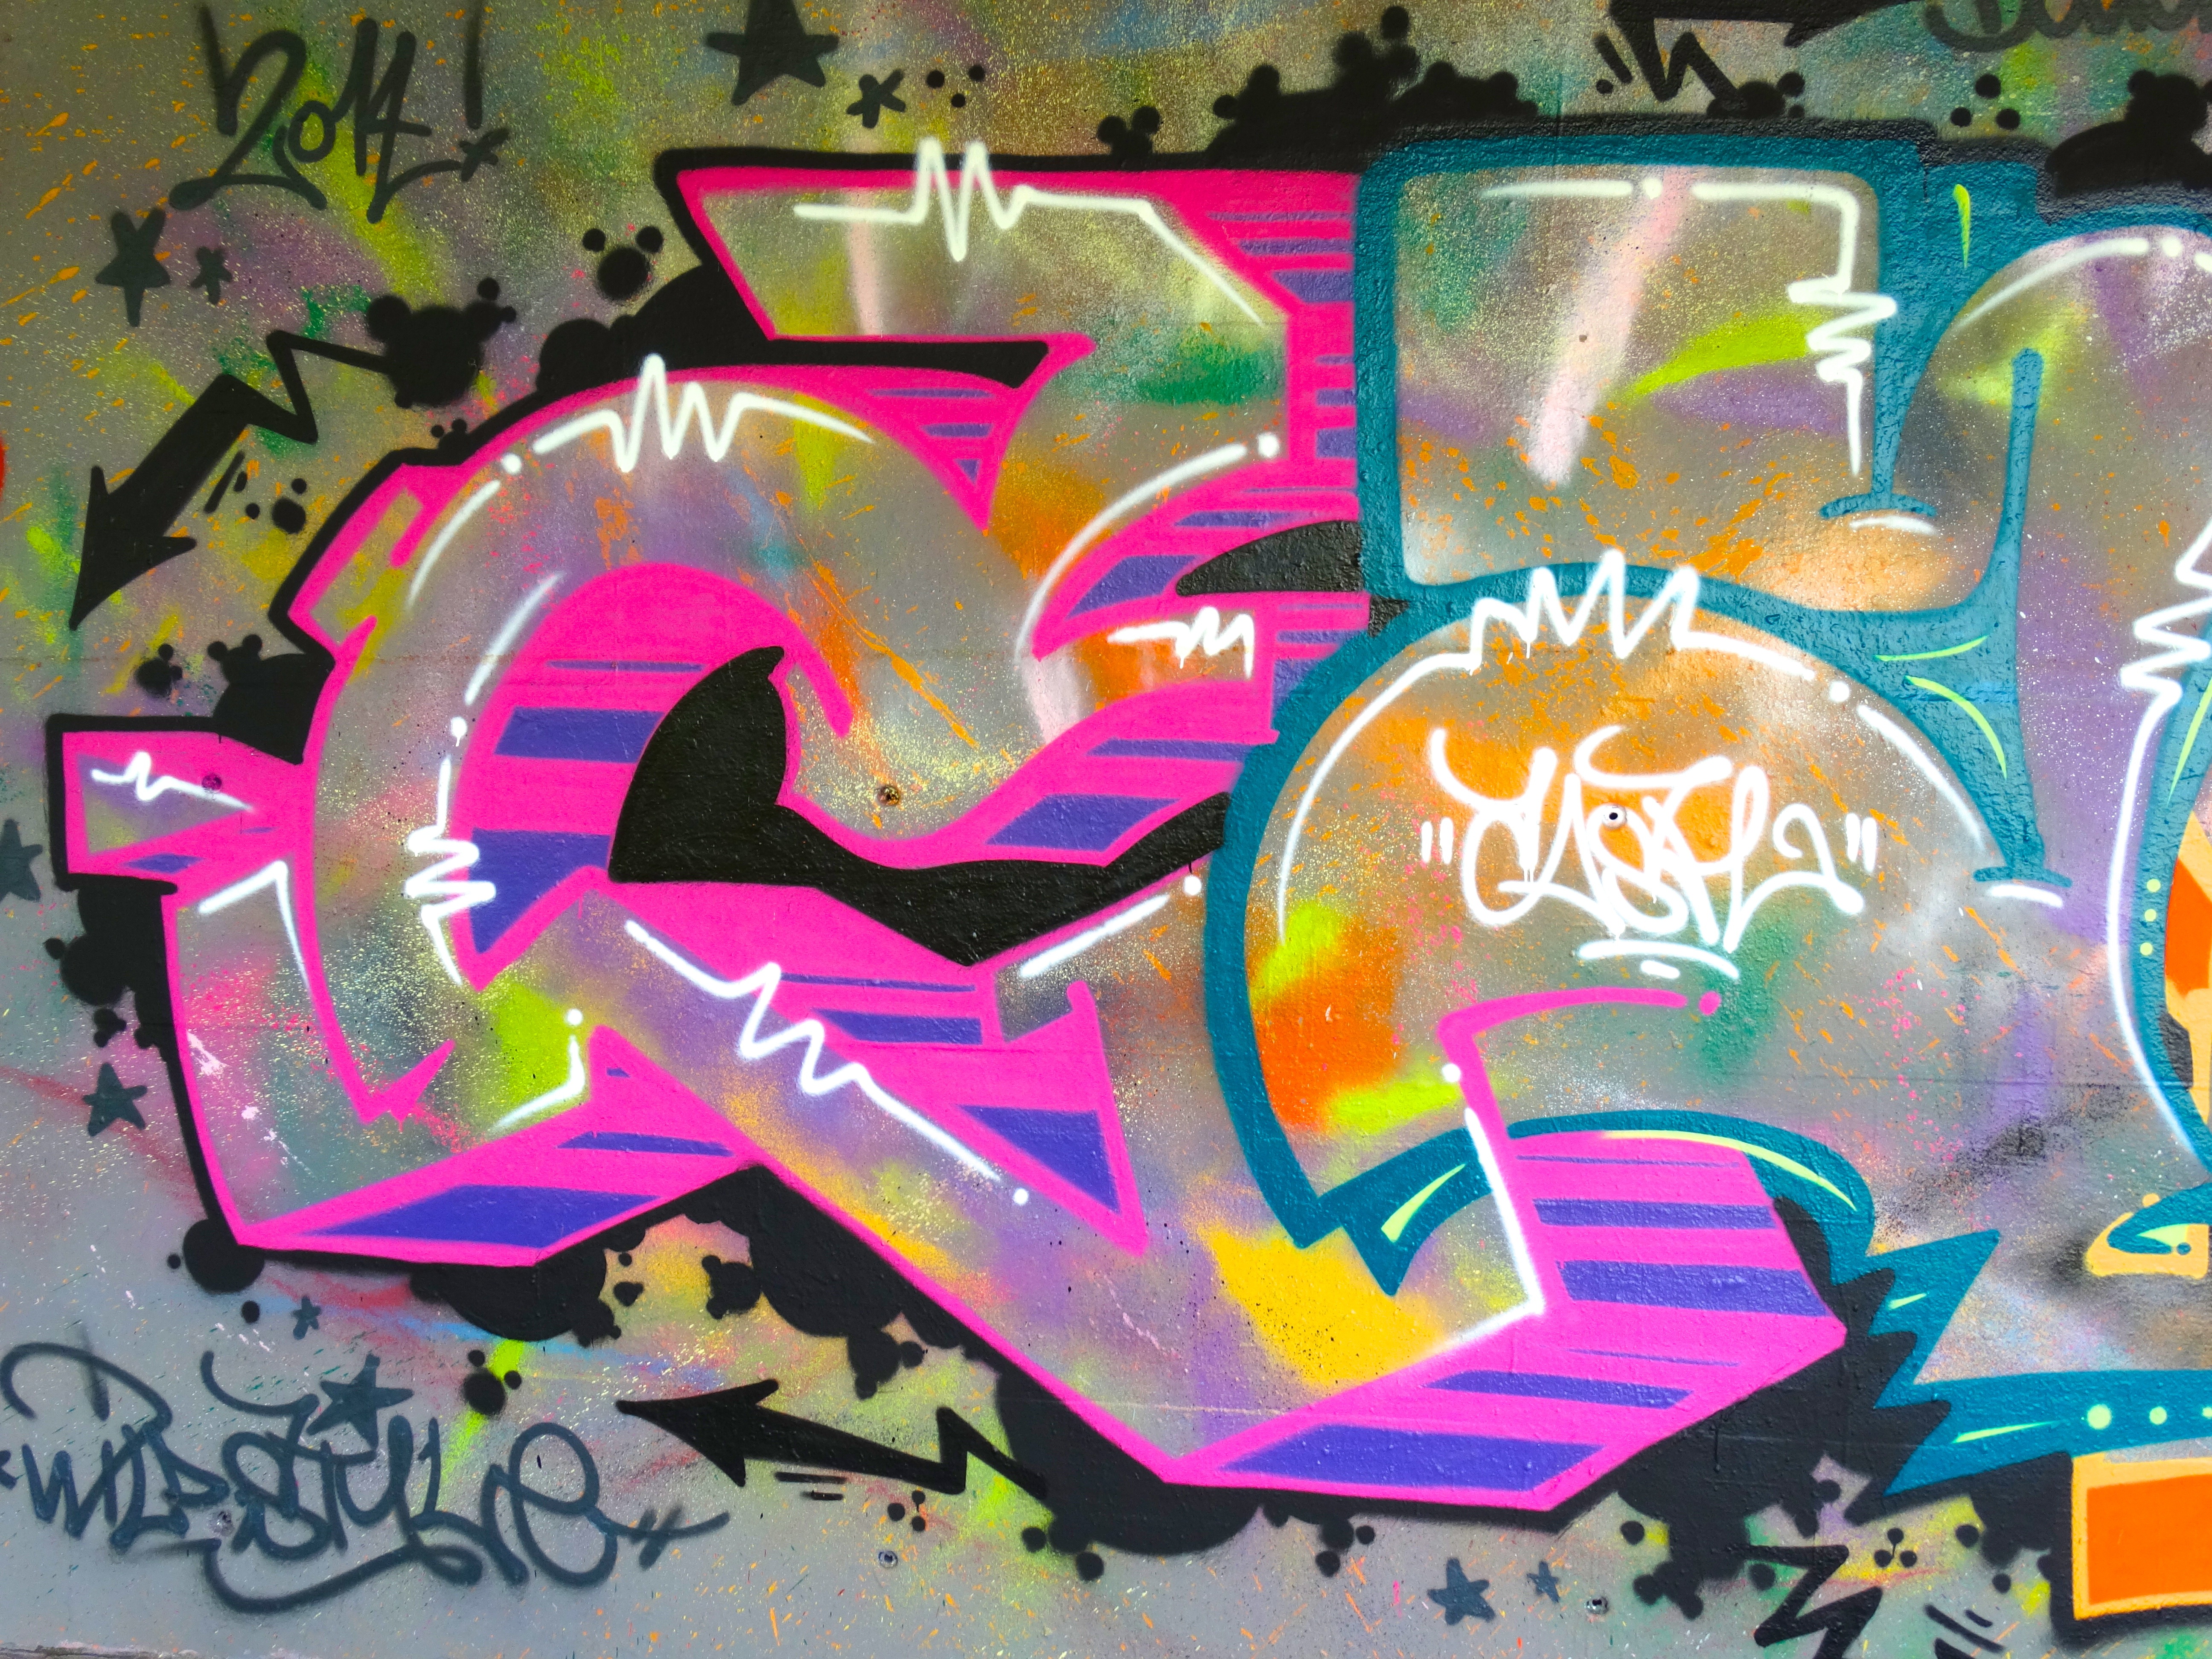
spray, color, communication, colorful, graffiti, art, creativity, illustration, decorative, murals, rebellion